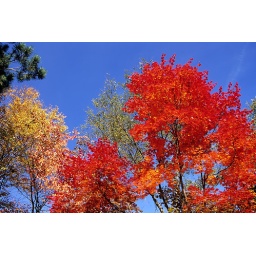
Burning red in the sky